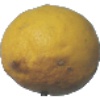
Label: Lemon 1